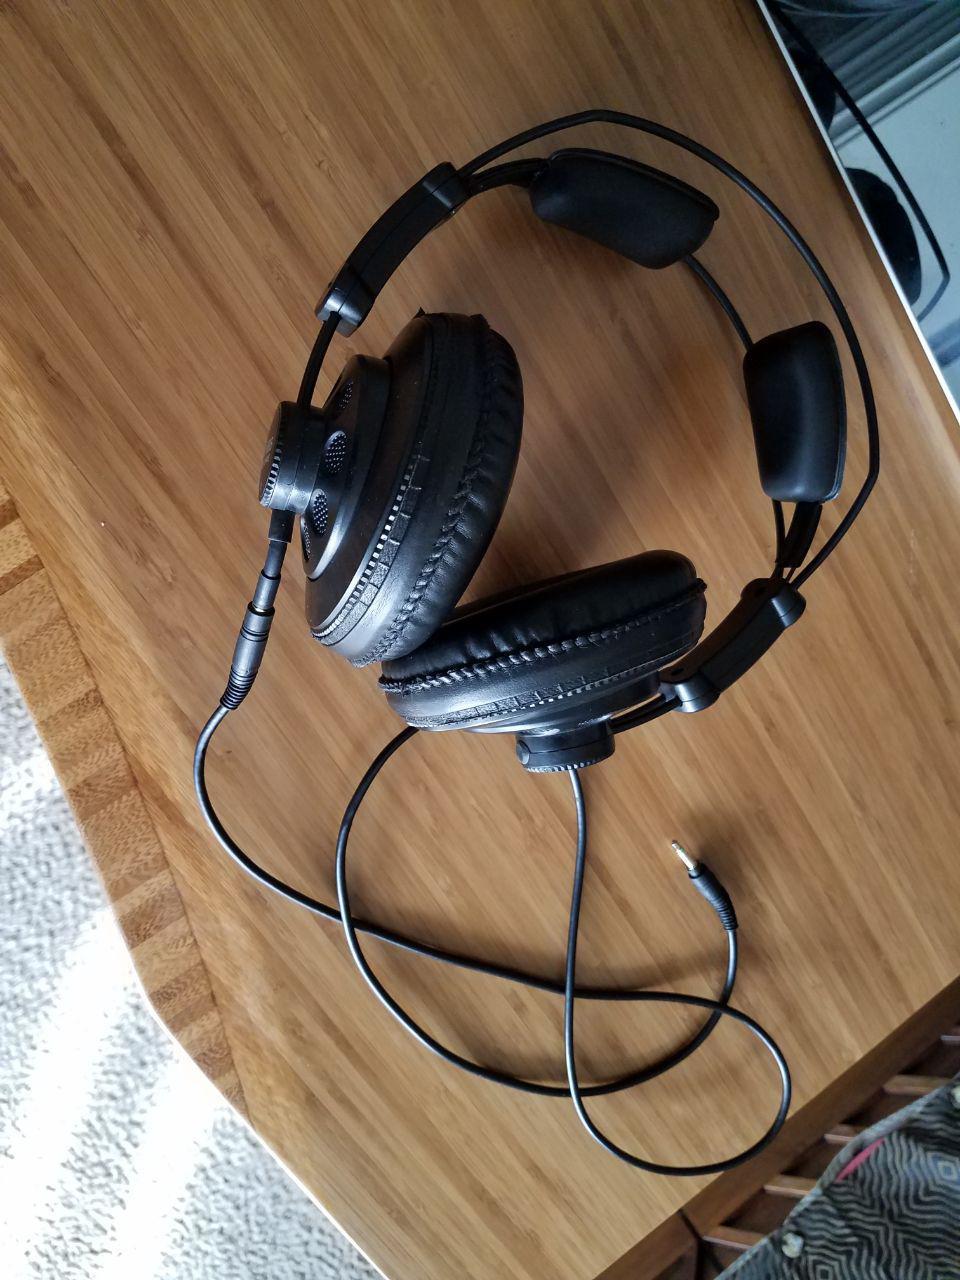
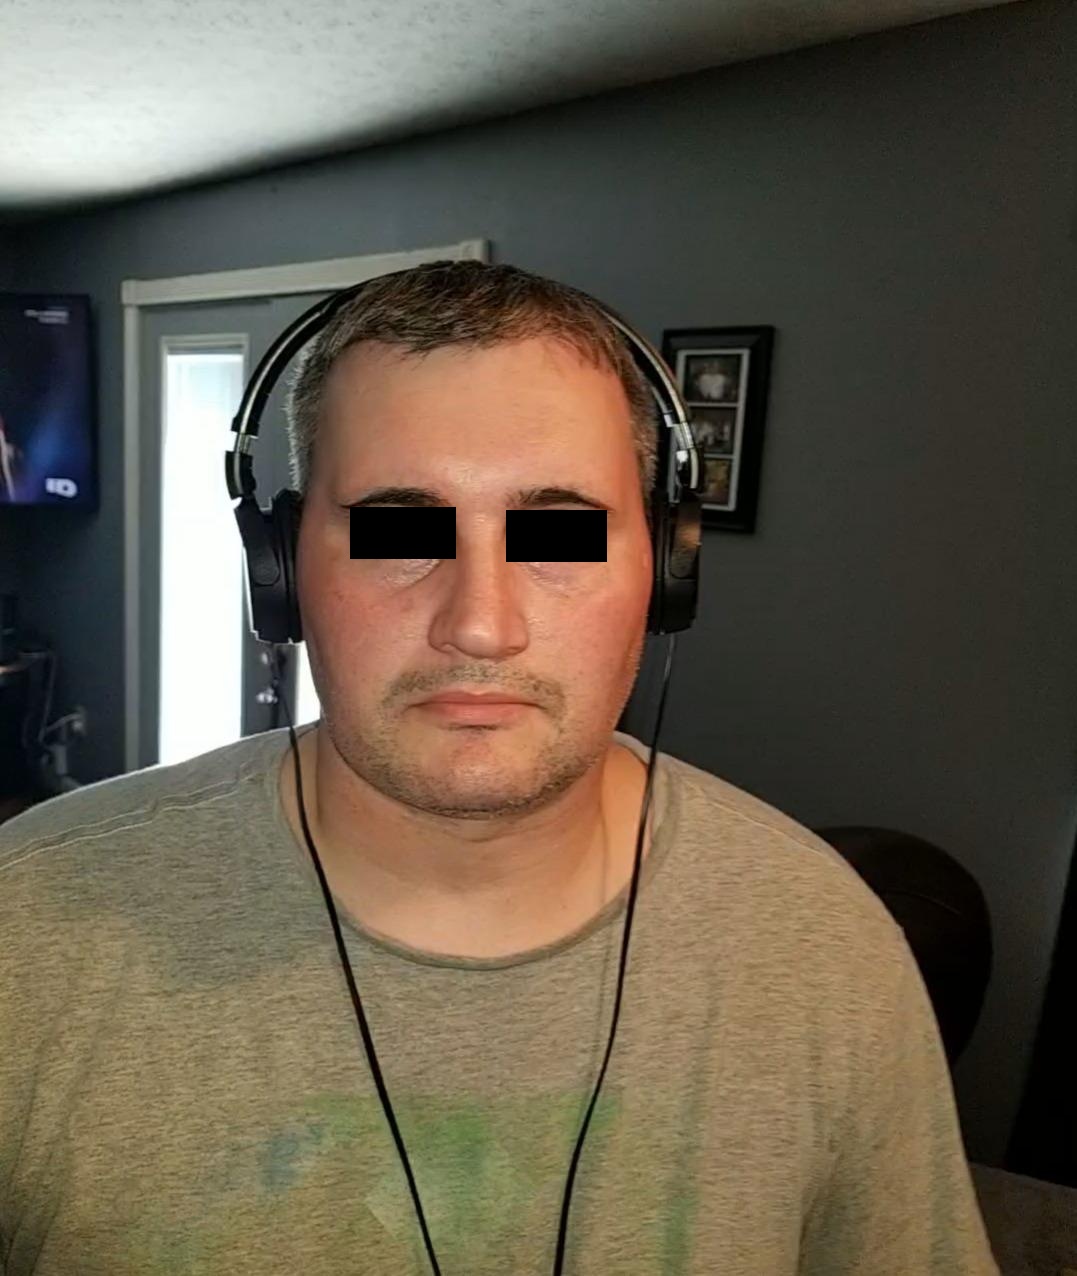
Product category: headphones
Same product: no